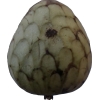
Label: cherimoya